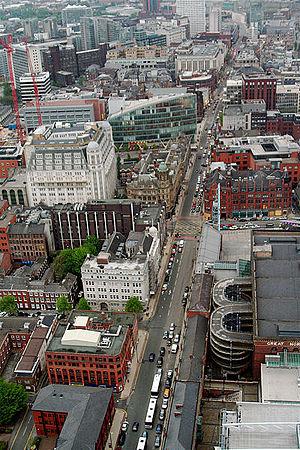
Deansgate est la principale route traversant le centre-ville de Manchester, en Angleterre. Elle coupe la ville du nord au sud en ligne droite, et constitue la plus longue route du centre ville.